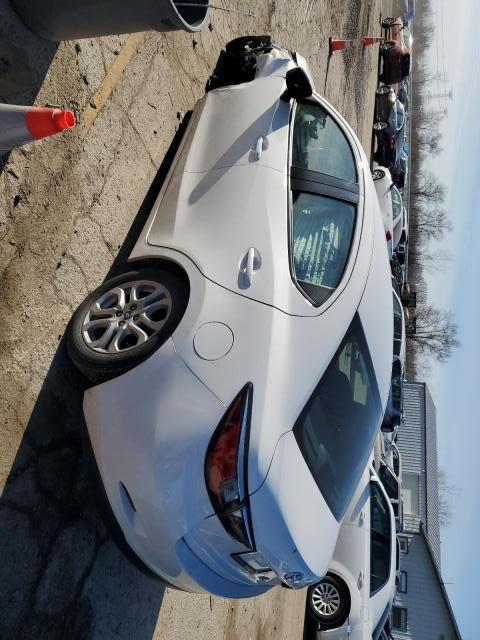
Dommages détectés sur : aile avant gauche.
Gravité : majeur